Porsche Supercup

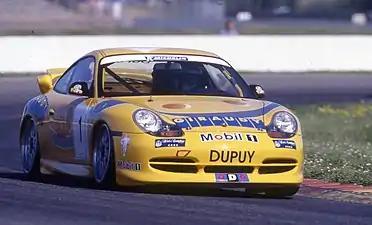
Porsche 911 GT3 Cup (996) front (Pictured racing in Carrera Cup France)

Raced in the Porsche Supercup seasons 1998–2001. Basis for the upcoming 996 GT3 road car, featuring a 3.6 litre boxer engine on basis of the GT1 block. For the 1999 season the engine output was increased to and at 6,250 rpm. The car managed the 0- sprint in four seconds, with a top speed of . For the 2001 season the GT3 Cup received modified aerodynamics including an enlarged rear wing and improved cooling.